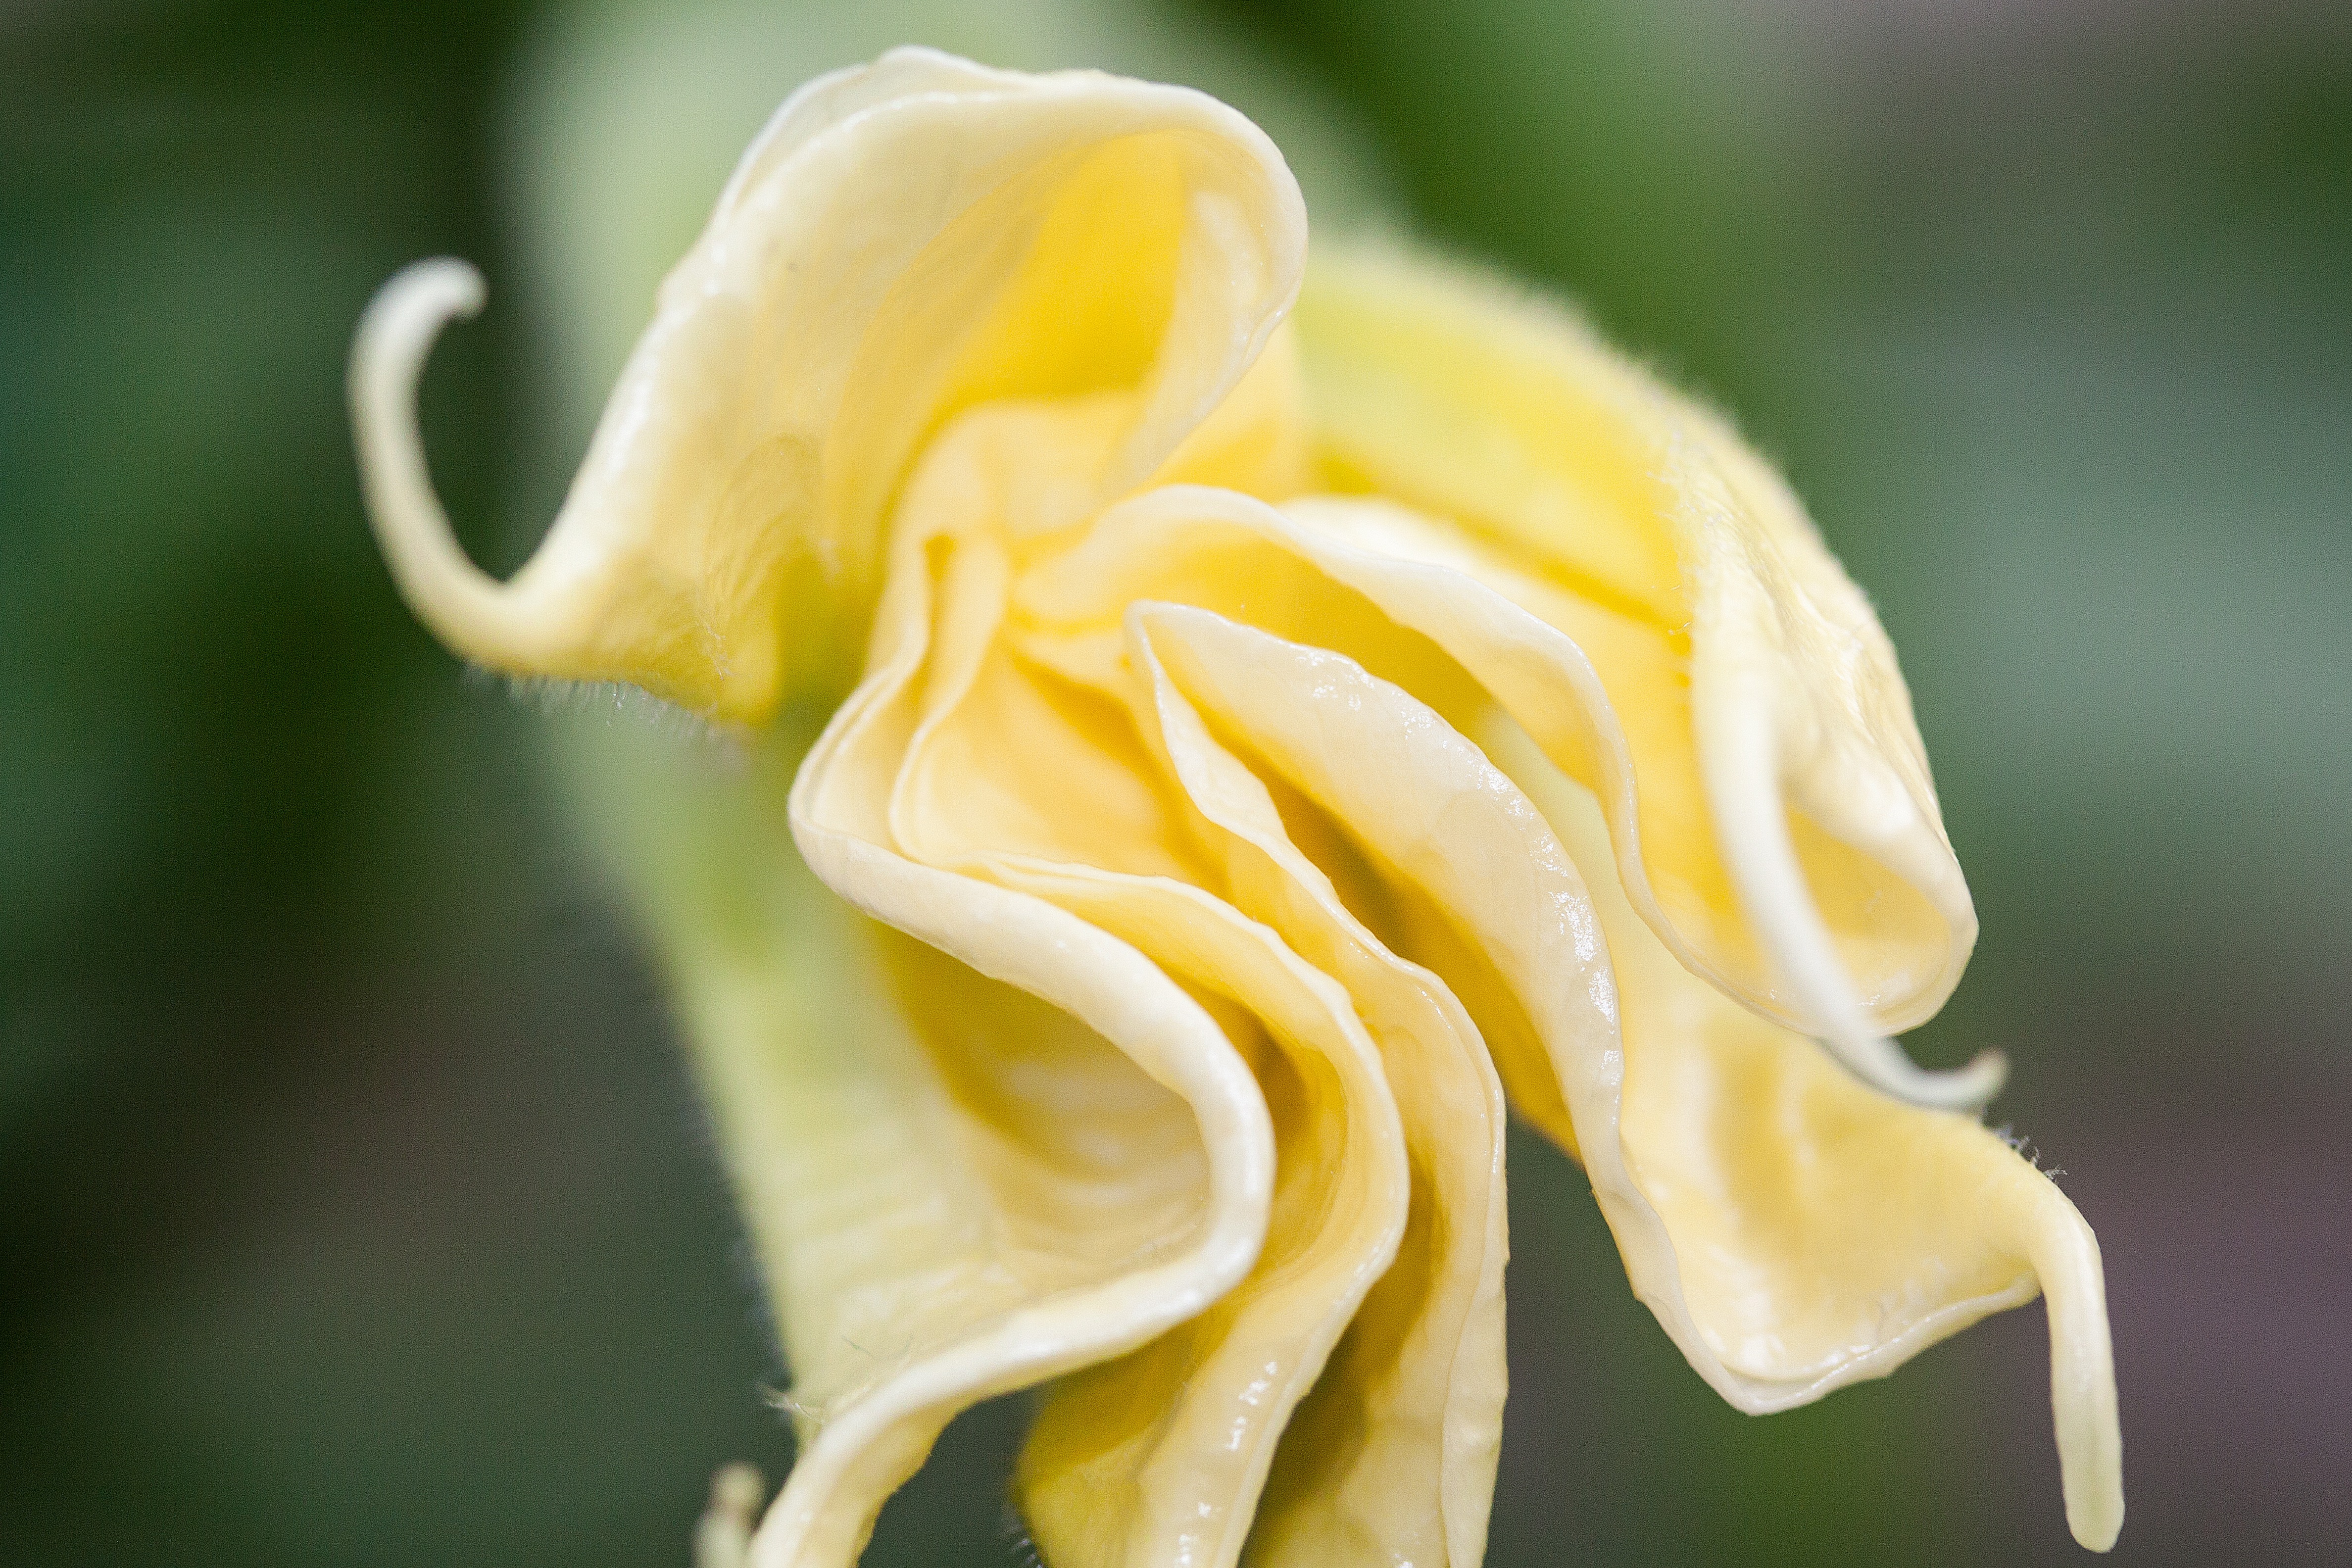
blossom, plant, photography, leaf, flower, petal, bloom, rose, green, macro, botany, yellow, flora, flowers, close up, bud, macro photography, flowering plant, yellowish, plant stem, land plant, still closed